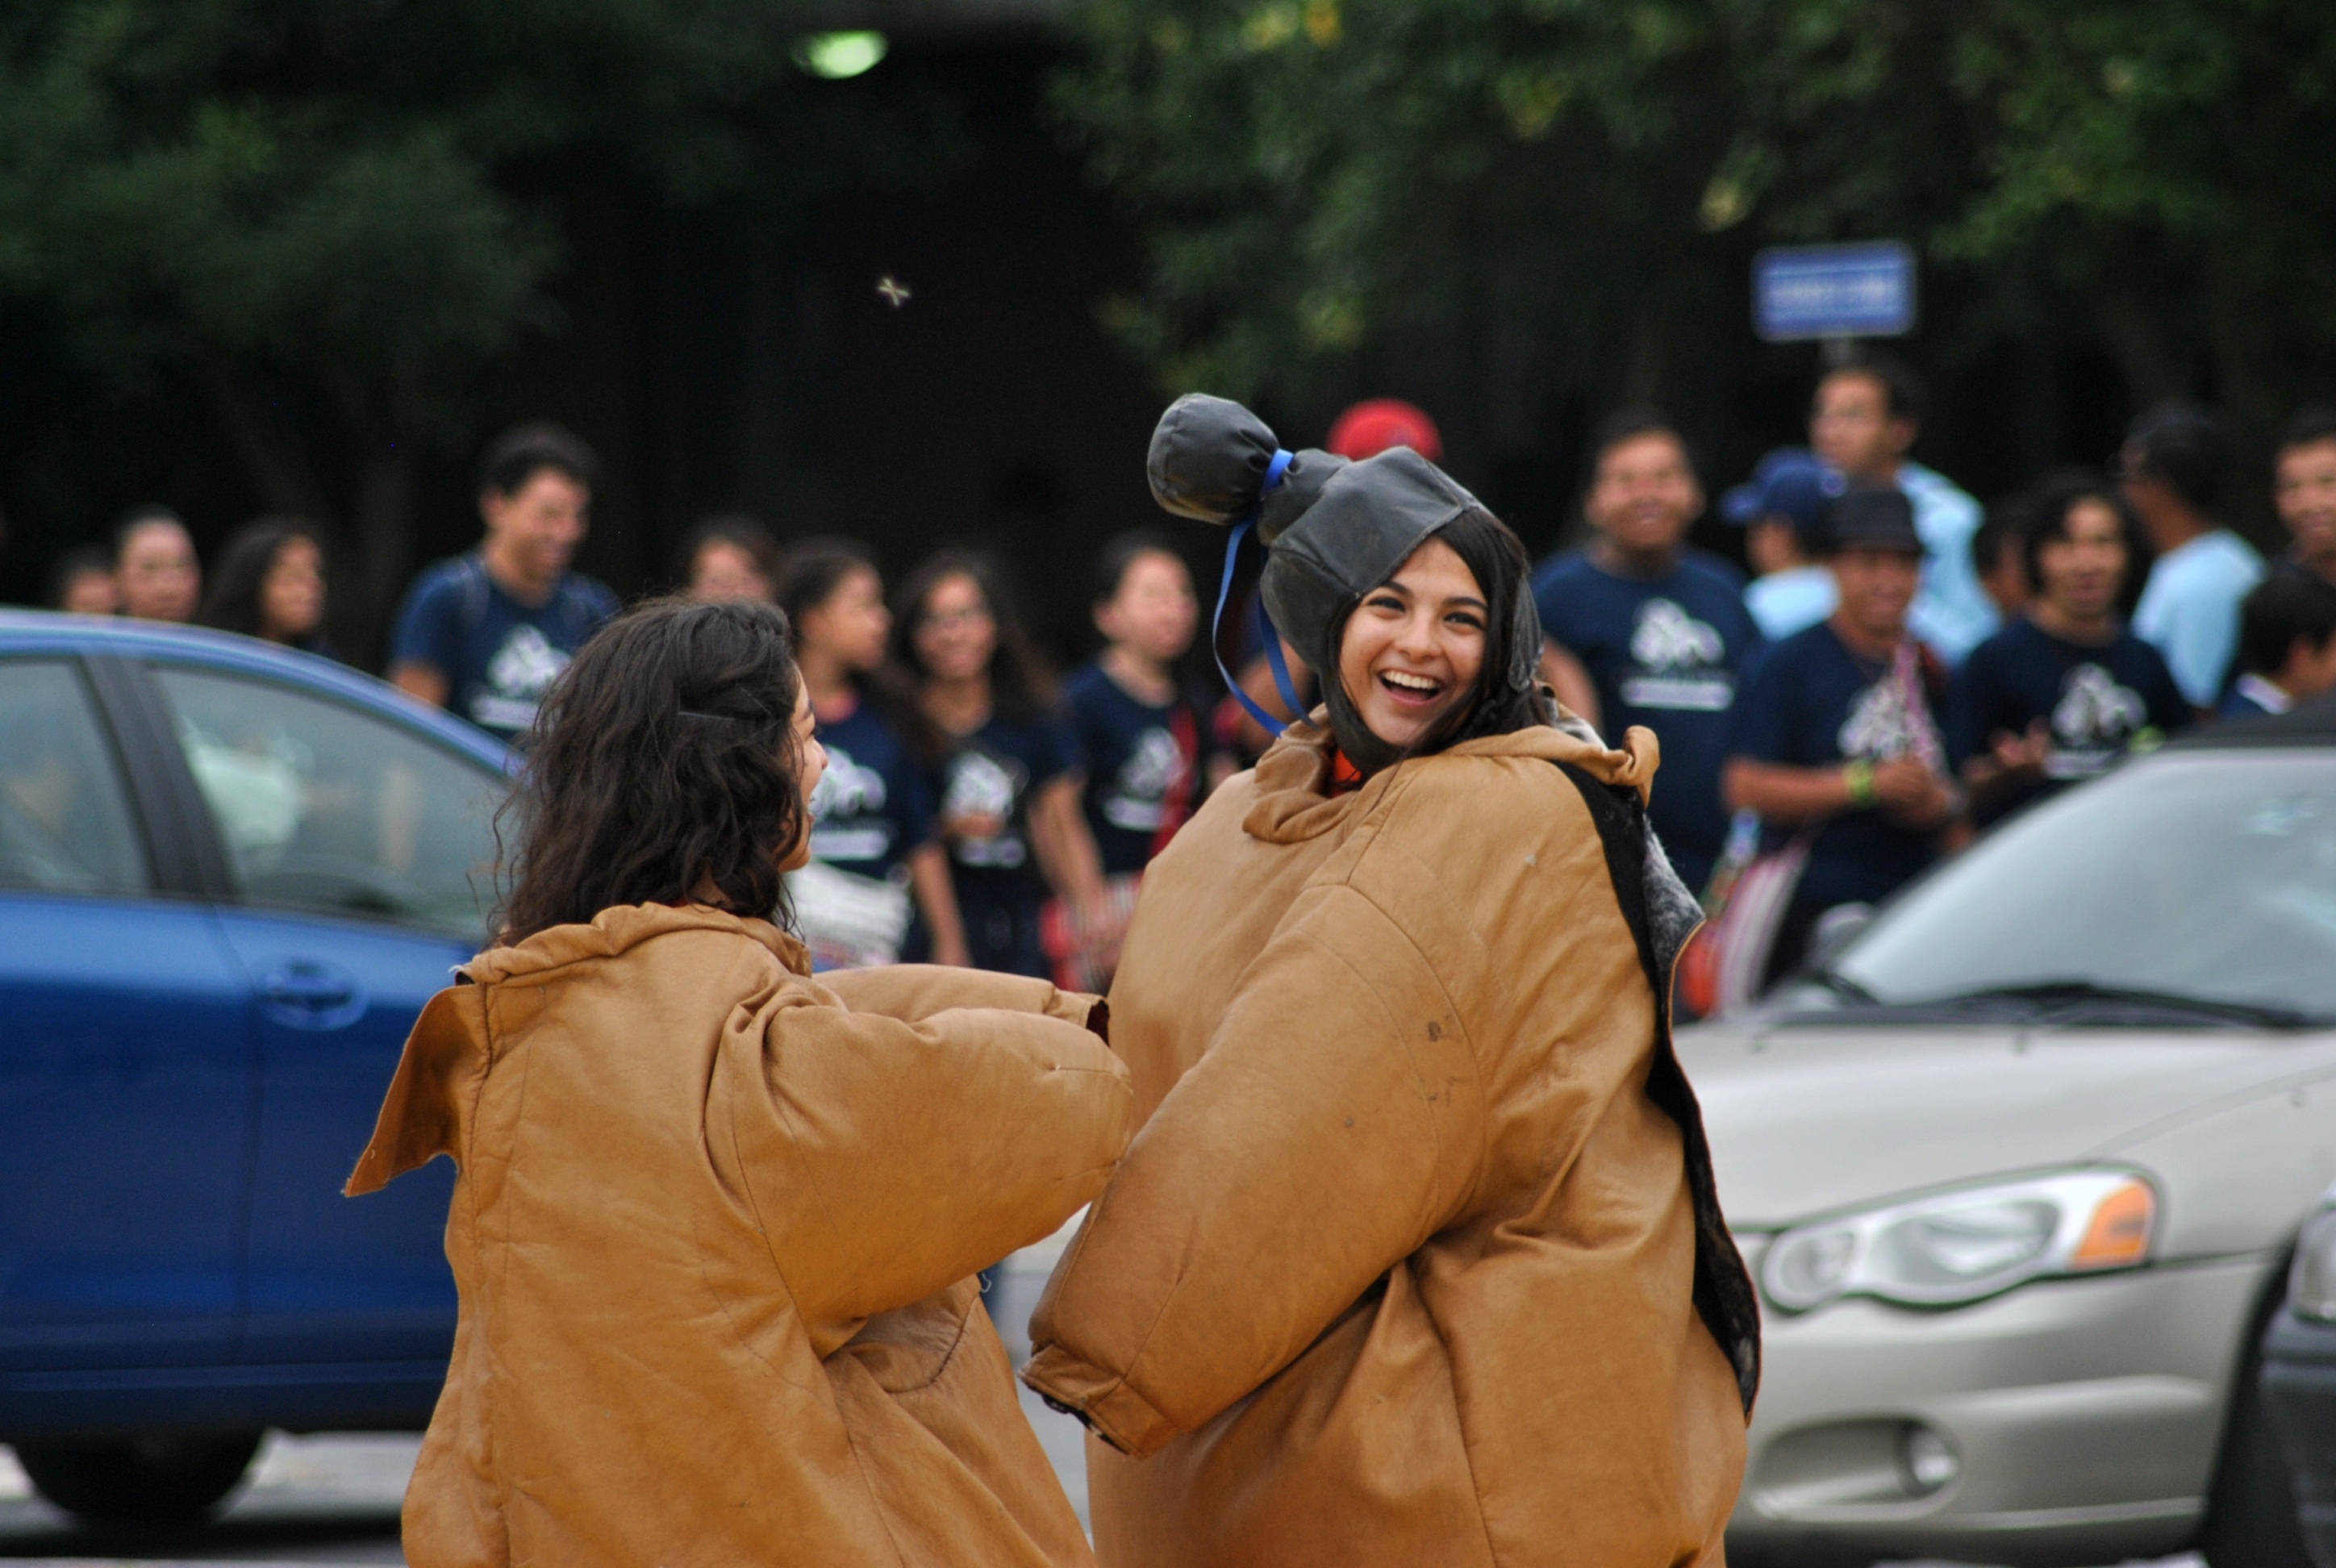
pedestrian, road, street, car, game, crowd, vehicle, girls, costume, laughter, sumo